Zandaakhüügiin Enkhbold

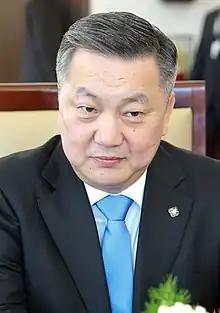

Zandaakhüügiin Enkhbold (born 23 May 1966, in Ulaanbaatar) is a Mongolian politician who served as the chairman of the State Great Khural from 2012 to 2016.